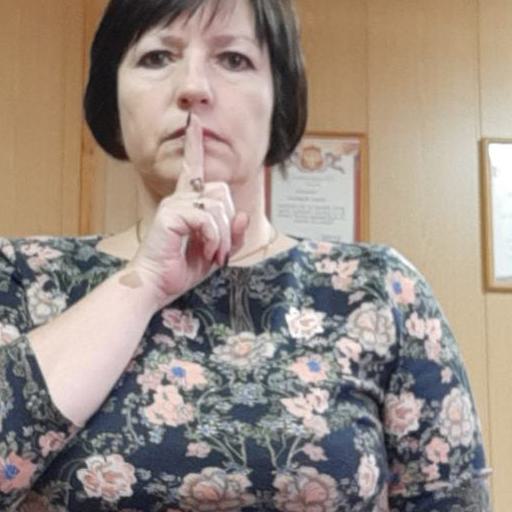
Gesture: mute